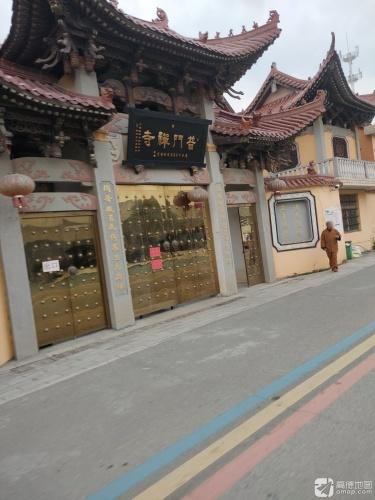
地标名称：普门禅寺
所在城市：温州市·平阳县